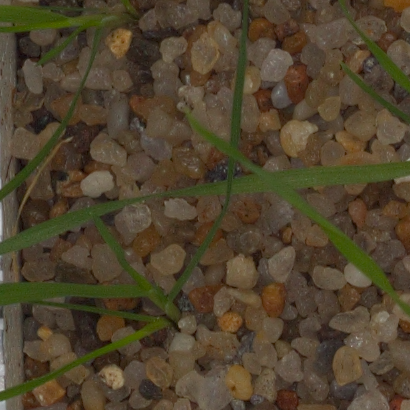
Label: loose_silkybent